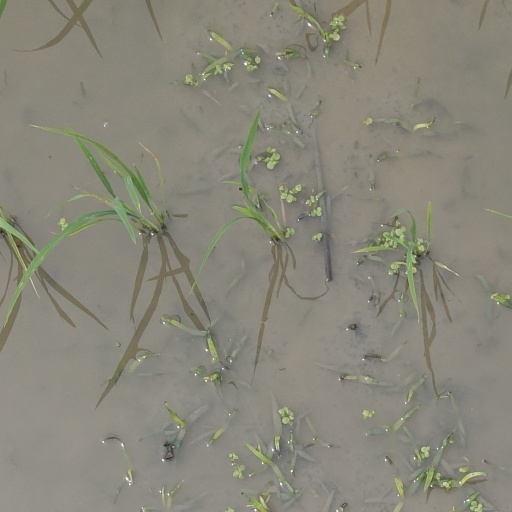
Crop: rice